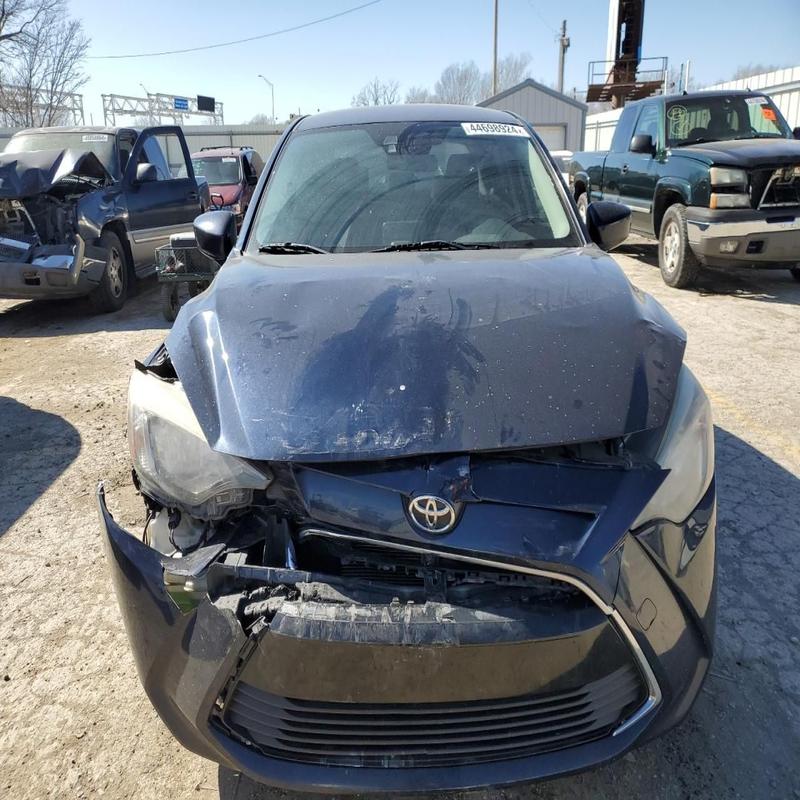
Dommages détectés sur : pare-choc avant, capot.
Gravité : majeur